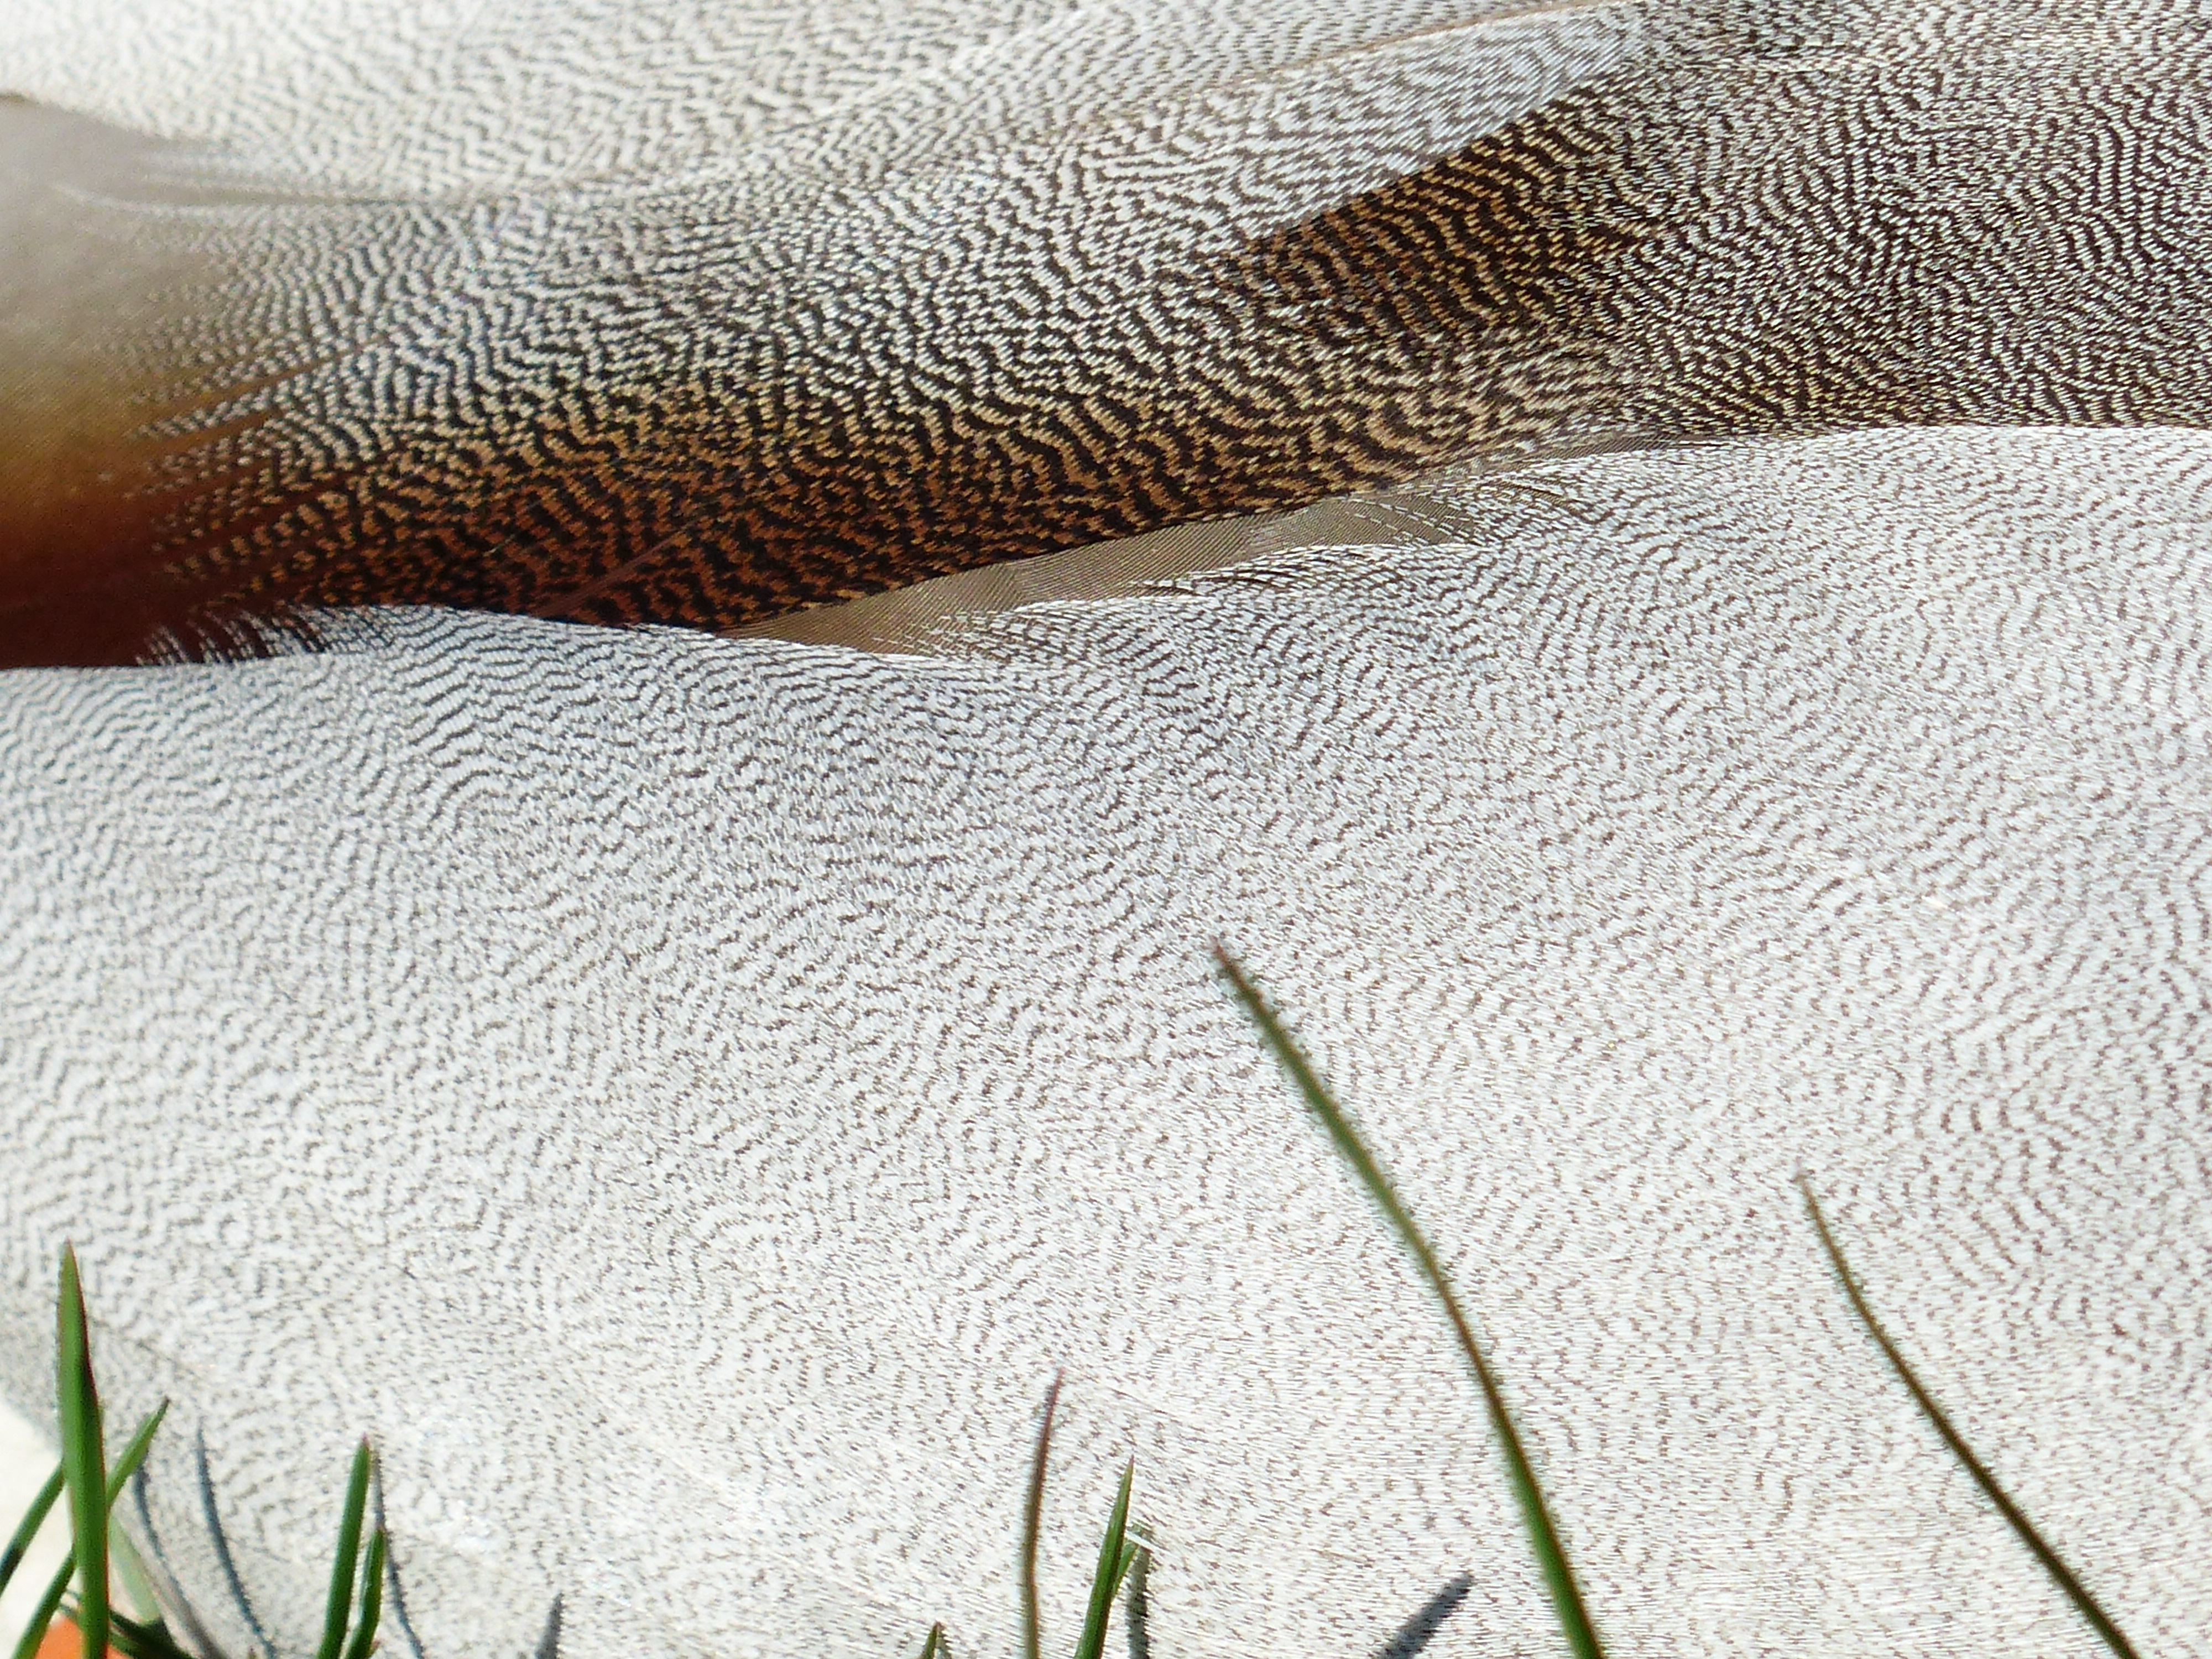
white, leaf, pattern, green, feather, material, plumage, drake, textile, art, anatidae, species, mallard, males, duck bird, flooring, anas platyrhynchos, swimming duck, grass family, march duck, house duck